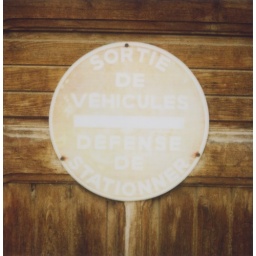
Garage door sign in Apt, France.